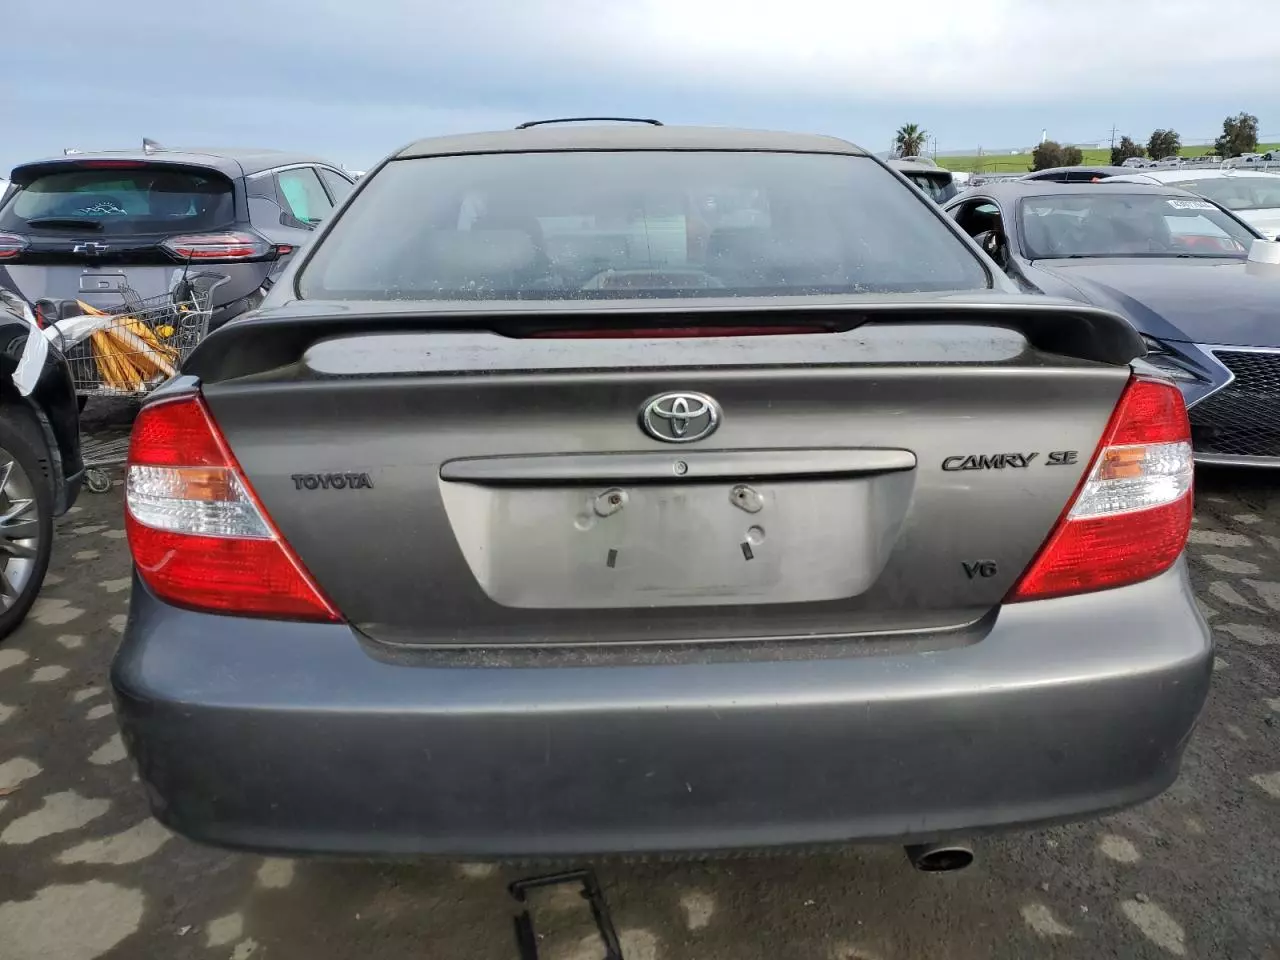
Aucun dommage détecté.
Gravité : aucun